SAL electrolytic capacitor

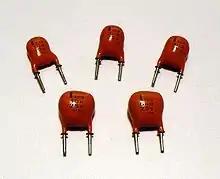
Dipped SAL-pearls, solid aluminum electrolytic capacitors

SAL electrolytic capacitors (SAL meaning "solid aluminum") are a form of capacitor developed for high capacitance in a small package, with a long and robust service life. They are aluminum electrolytic capacitors with anodic oxidized aluminum oxide as dielectric and with the semiconducting solid manganese dioxide as electrolyte. They are made of etched and formed aluminum anodes, which are folded for the dipped pearl types or wound into a roll for the axial style. The solid manganese dioxide electrolyte is formed onto this roll in a pyrolytic process, similar to that for solid tantalum capacitors.